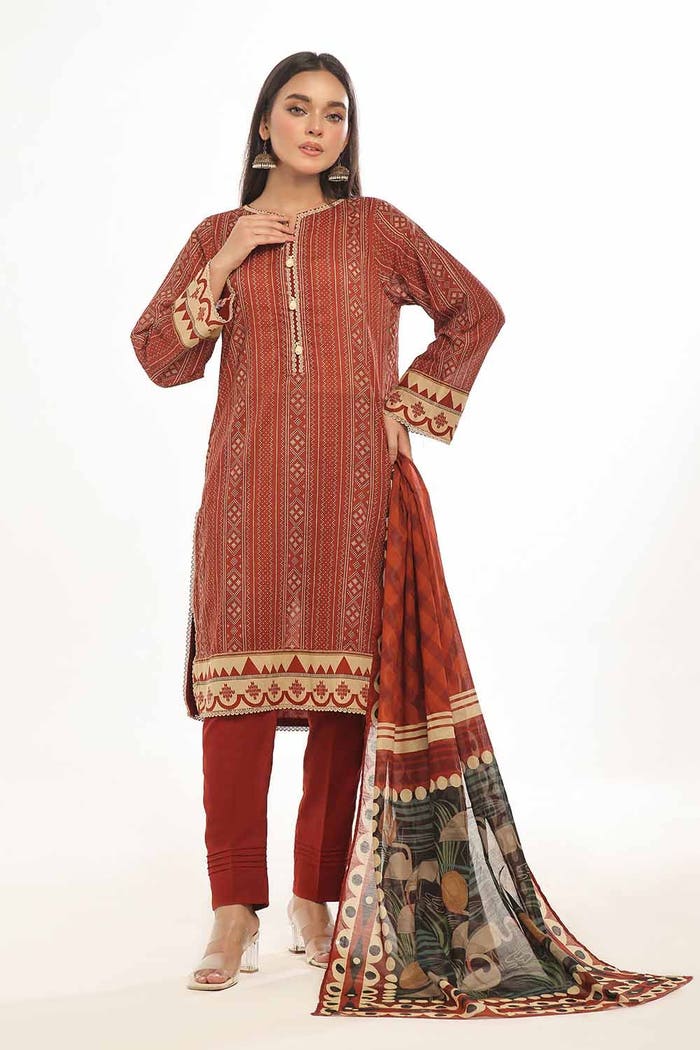
red kashmir embroidered cotton suit